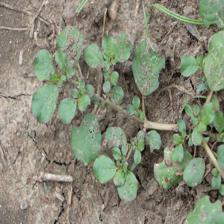
Label: BroadLeafWeed